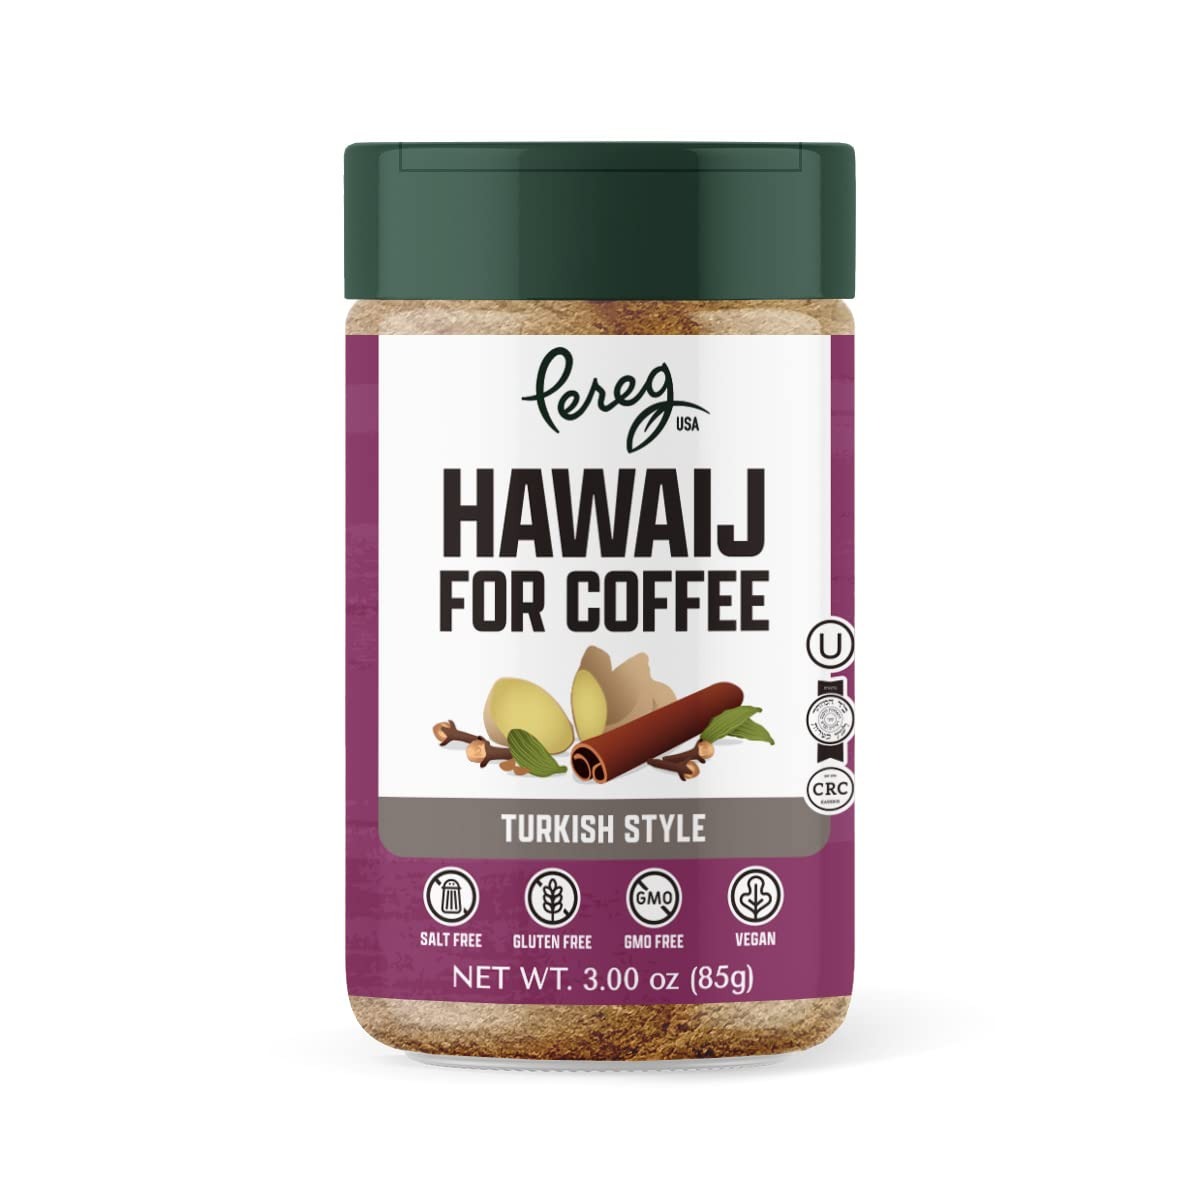
Item Name: Pereg Coffee Mix | Coffee Spice Mix with Hawaij, Ginger, Cinnamon, Cloves & Cardamom | Mixed Spices for Arabian, Turkish, Coffee or Chai | Made in USA |4.25 Oz
Bullet Point 1: RICH INGREDIENTS FOR FINEST COFFEE: Brew an exotic flavored coffee with by adding our gourmet Pereg Coffee Drink Mix. This coffee blend is made of fresh Hawaij, traditional Cinnamon, Cardamom, Ginger and Cloves all of which combine to enhance your drink. Sip and Enjoy!
Bullet Point 2: YOUR COFFEE WILL TASTE BETTER: Americano, Irish, Espresso, Cappuccino, or Latte simply make your coffee in any style you want - just add our mix blend with your coffee grounds before brewing. Give your coffee a rush of aroma it deserves with our finest coffee spice mix. This warm spice blend predates pumpkin pie spice mix; make an old-school PSL.
Bullet Point 3: EXPERTLY BALANCED: Our Coffee Spice with Hawaij is a diet-friendly spice and has powerful antioxidant properties. This Coffee Spice Jar is packed with variety of nutrients and vitamins and is made from naturally grown ingredients. Get your caffeine and nutrients dose fixed with Pereg's tasty coffee spice.
Bullet Point 4: MUCH MORE THAN JUST COFFEE SPICE: This sweet, flavorful, warm spice blend can do so much more than improve coffee's taste. It is perfect for seasoning pancake batter, muffins, banana bread, and granola. You can sprinkle a little over your dairy drinks, add in creamy keto-friendly shakes or add it to your morning with your next cup of strong, spiced coffee.
Bullet Point 5: PEREG PROMISE: Pereg Natural Foods provides 100% pure, premium, all-natural spices, gluten-free grains and nutritious food the world has to offer. We handle everything from sourcing to production in-house ourselves, giving us total quality control and so we promise the best to our consumers.
Product Description: <p><b>Pereg Coffee Spice - 4.25 Oz</b></p> Pereg's Natural Hawaij Coffee Spice - A Gourmet & Exotic Coffee Spice Mix! This Spice blend brings a bright cinnamon flavor that's more subtle and sweet than original coffee. The naturally grown and savory ingredient's aroma will get your mind racing about the delectable coffees you can brew with this terrific coffee spice powder. Spice up your morning coffees without taking a note on your calories with our diet-friendly, nutritious coffee spice with hawaij. Happy Brewing!<p><p> <b>Ingredients:</b> Cumin, Turmeric, Coriander, Black Pepper, Cardamom, Cloves.<p><p> <p><b>Pereg Natural Foods</b></p> Family-owned since 1906, Pereg Natural Foods strives to provide its customers with the best spices and grains the world has to offer. All of our offerings are 100% pure, fresh, natural and never include any additives, preservatives, fillers, MSG, or food coloring. In addition, every product is OU Kosher certified, and many are Non-GMO Project verified, gluten-free certified, Whole Grain Council approved, and vegan. Pereg family believes food should provide comfort and connect people to family, culture, community and the planet.<p><p> <p><b>All of Our Brand's Offerings are:</b></p> <ul> <li>Cholesterol-free <li>Sugar-Free <li>100% pure, fresh and natural <li>Additives free <li>Preservatives free <li>Food coloring free <li>Kosher Certified</li></ul><p><p> <b>Product Specifications:</b> <ul> <li>Product Dimensions: 2.5 x 2.5 x 4 inches <li>Product Weight: 5 Oz </li></ul><p><p> <b>Package Include:</b> <ul> <li>1 x Pereg Coffee Spice - 4.25 Oz </li></ul><p><p>
Value: 3.0
Unit: Ounce

Price: 16.905